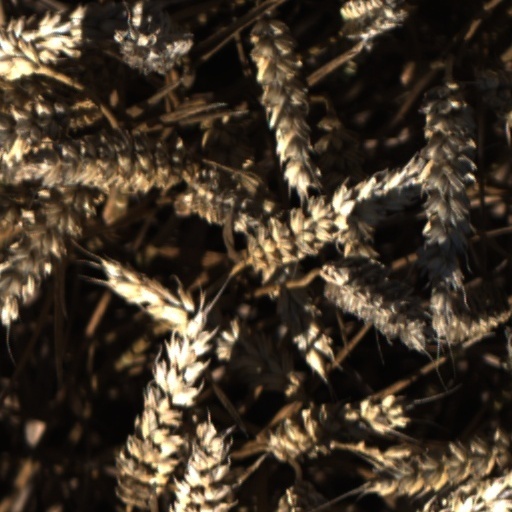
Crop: wheat